Acid rock

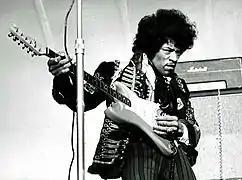
Jimi Hendrix performing in 1967

Acid rock often encompasses the more extreme side of the psychedelic rock genre, frequently containing a loud, improvised, and guitar-centered sound. Alan Bisbort and Parke Puterbaugh write that acid rock "can best be described as psychedelia at its rawest and most intense ... Bad trips as well as good, riots as well as peace, pain as well as pleasure - the whole spectrum of reality, not just the idyllic bits, were captured by acid rock." "Acid rock" has also been described as more heavily electric and containing more distortion ("fuzz") than typical psychedelic rock. By the late 1960s, in addition to the deliberate use of distortion and feedback, acid rock was further characterized by long guitar solos and the frequent use of electronic organs. Lyric references to drug use were also common, as exemplified in Jefferson Airplane's 1967 song "White Rabbit" and Jimi Hendrix Experience's 1967 song "Purple Haze". Lyrical references to drugs such as LSD were often cryptic.